Annie Cordy

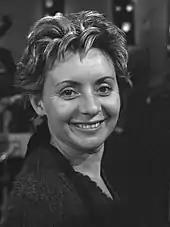
Annie Cordy in 1961

From 1961 to 1964 Cordy starred in her third musical, opposite Luis Mariano, named "Visa pour l'amour" featuring the hit "Visa pour l'amour".